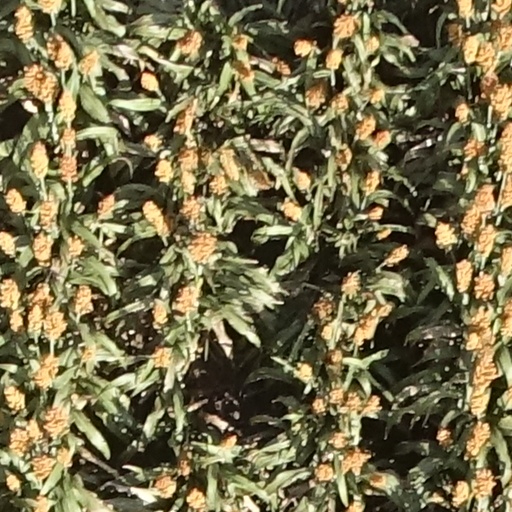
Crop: sorghum